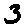
Label: 3